Answer in natural language. Consider the 3D positions of the objects in the scene and not just the 2D positions in the image. Is the centerpoint of  brown rectangular extendable dining table at a higher height than Window? Choose between the following options: yes or no
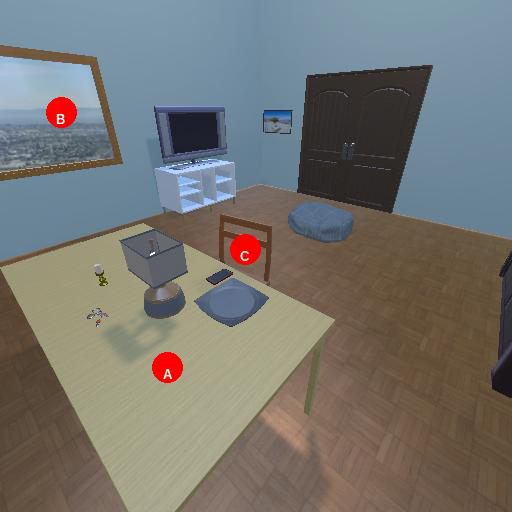
<answer>no</answer>